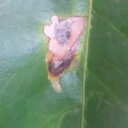
Label: Miner